Jessica McDonald

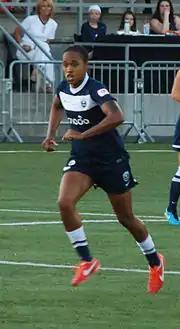
McDonald during a Seattle Reign FC match on July 25, 2013

In 2013, McDonald signed with the Chicago Red Stars as a free agent for the inaugural season of the NWSL. During the pre-season, she scored four goals in the second half of a match against St. Edwards University. She made nine appearances for the Red Stars during the regular season, serving one assist, before being waived by the team in June 2013.